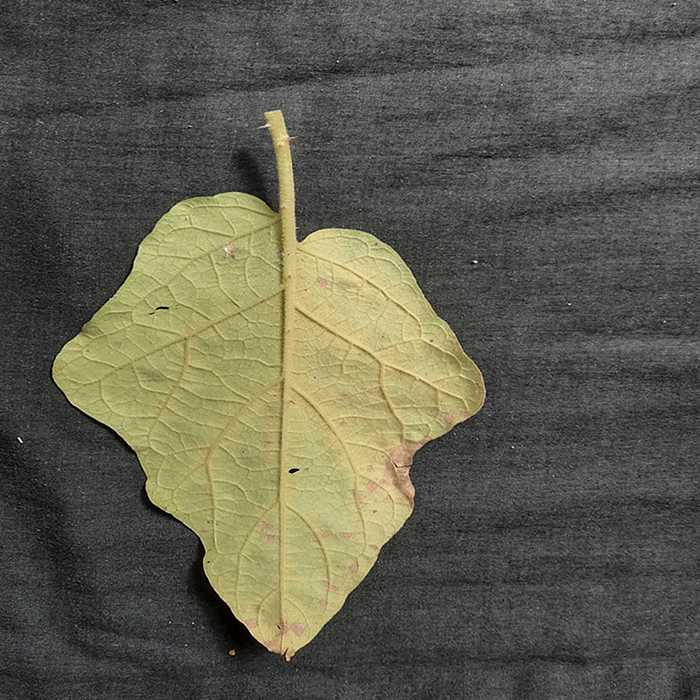
Plant: Eggplant
Label: Eggplant verticillium wilt